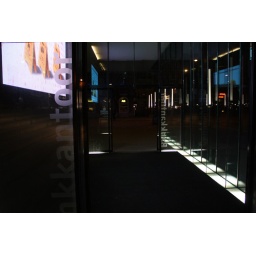
Use a window or a door as a frame for your subject today in a photograph.